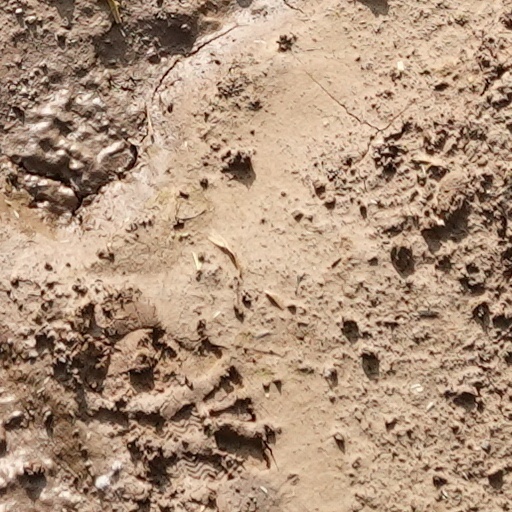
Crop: wheat